Business career of Donald Trump

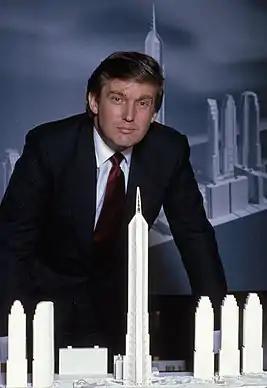
Trump in late 1985 with a model of "Television City", a development proposal for the former West Side rail yards, now Riverside South

Before running for president of the United States in 2016, Donald Trump pursued a career as a businessman, with a focus on renovating skyscrapers, hotels, casinos, and golf courses. His extravagant lifestyle, outspoken manner, and role on the NBC reality show "The Apprentice" have made him a well-known public figure in American life for nearly half a century.